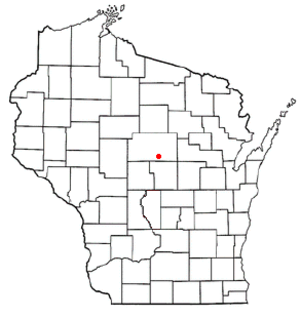
Knowlton est un bourg situé dans le comté de Marathon, dans l'État du Wisconsin, aux États-Unis. Il fait partie de Wausau, région métropolitaine du Wisconsin. La population s'élevait à 1 910 au recensement de 2010. Le secteur non constitué en municipalité de Dancy et celui de Knowlton sont situés dans le bourg. Le secteur non constitué en municipalité de Ashley et celui de Rocky Corners sont aussi partiellement situés dans le bourg.